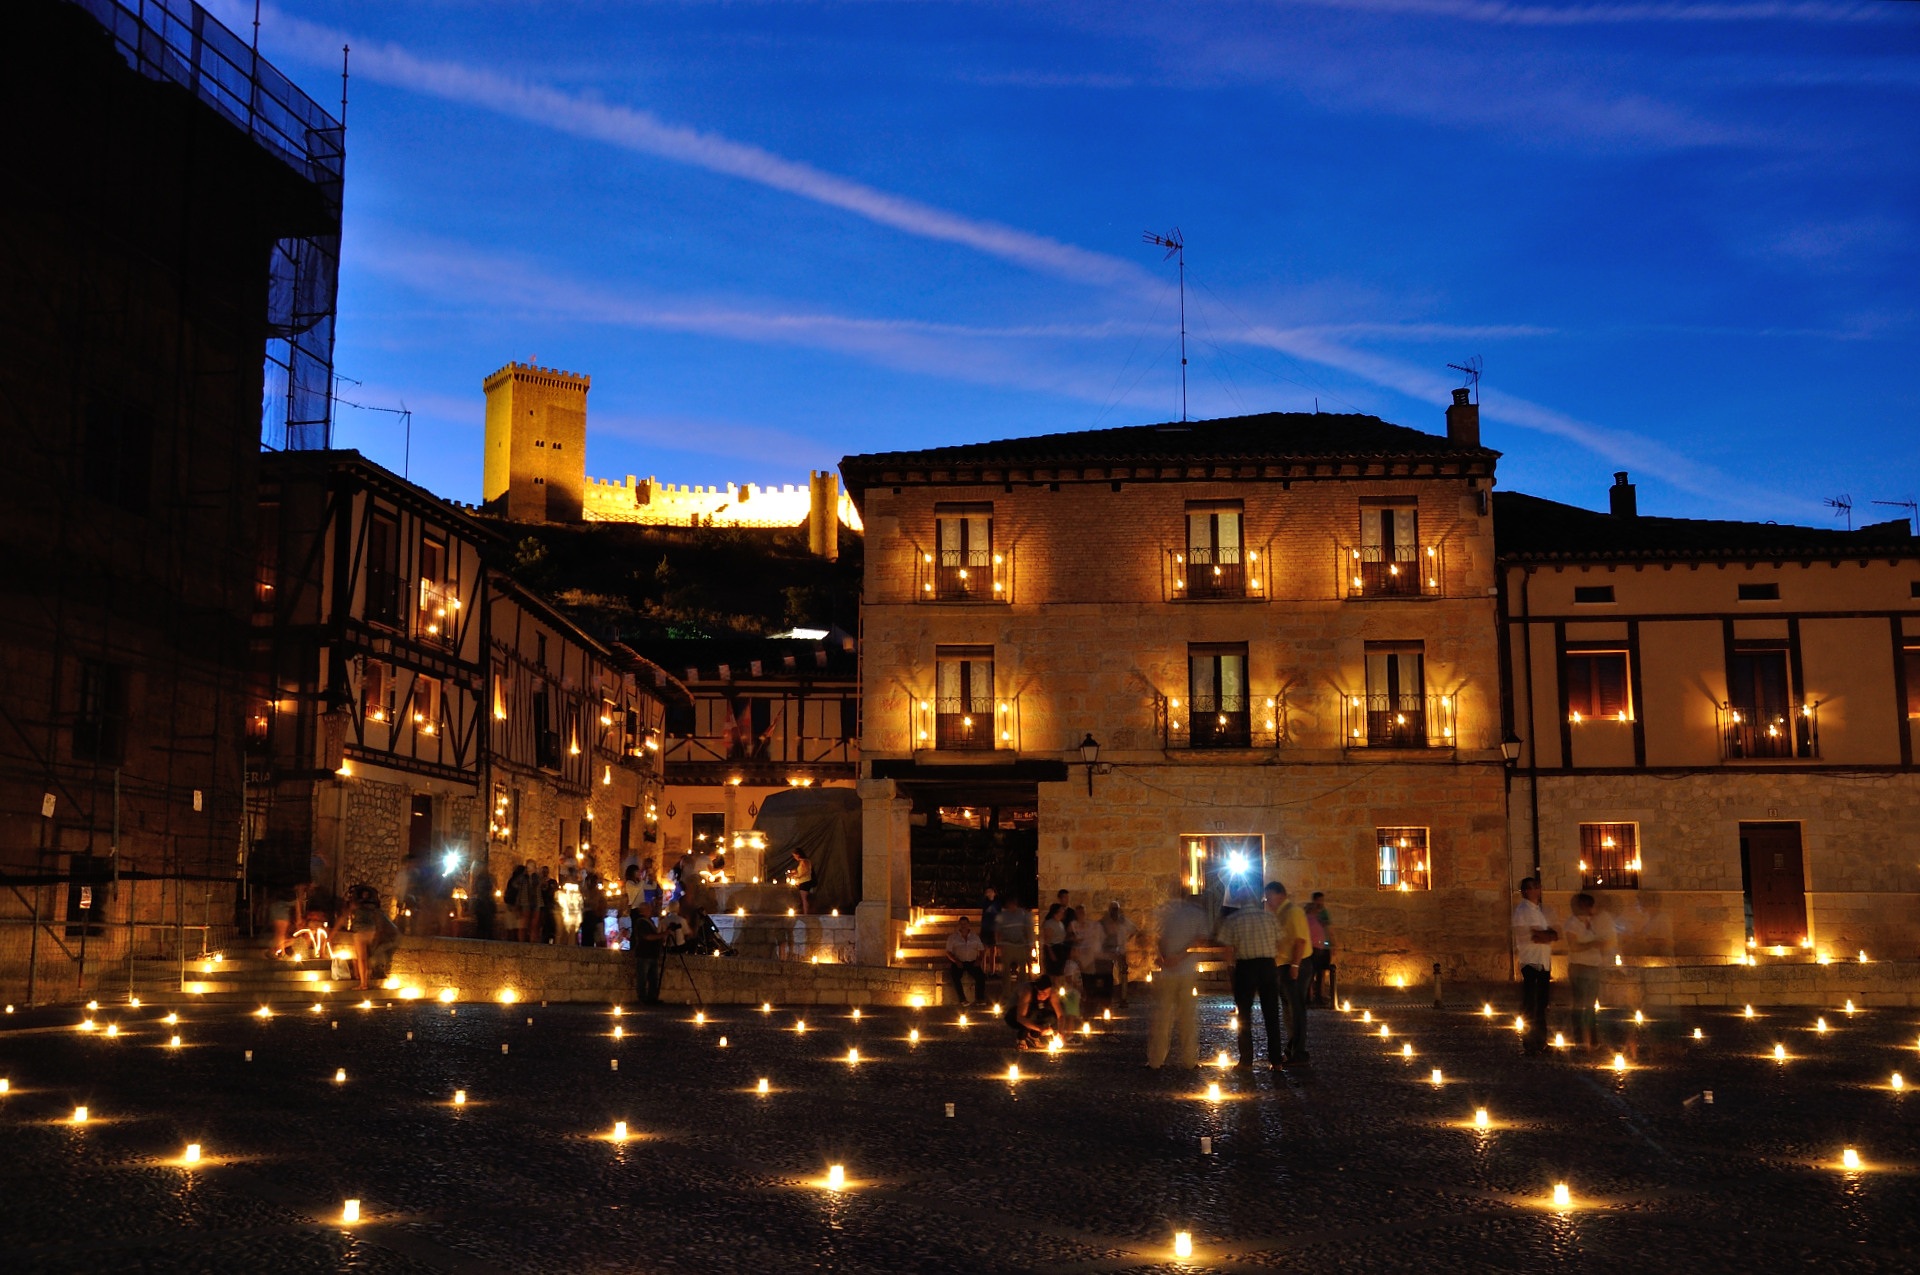
night, town, city, cityscape, downtown, dusk, evening, plaza, landmark, lighting, filipino, candles, town square, pe aranda, urban area, human settlement